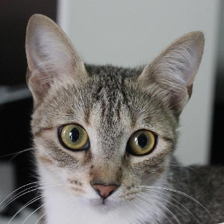
Label: animals